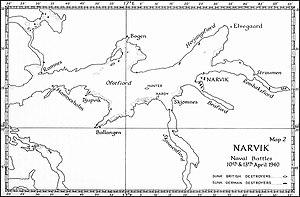
La campagne de Norvège, qui dura du 9 avril 1940 au 10 juin 1940, fut la première confrontation terrestre directe entre les forces alliées — Royaume-Uni, France et Pologne — et les troupes de l’Allemagne nazie lors de la Seconde Guerre mondiale.
Le HMS Faulknor est un destroyer de classe F construit en tant que leader de flottille lancé pour la Royal Navy en 1934.
La bataille de Narvik eut lieu durant la campagne de Norvège, autour de la ville de Narvik dans le nord de la Norvège. Elle se déroula en deux temps : d'abord en mer puis sur le sol norvégien, ce qui fait que des historiens parlent parfois des « batailles de Narvik » afin de distinguer ces deux temps. Les combats dans la région s'étendent au total du 9 avril au 8 juin 1940.
Le HMS Foxhound est un destroyer de classe F lancé pour la Royal Navy en 1934.